Richard Meier

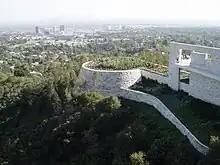
Getty Center

Although Meier was an acclaimed architect for years, his design for the Getty Center, a large museum complex in Los Angeles (completed 1997), brought him an elevated level of recognition. Other notable commissions from this period include museums such as the Barcelona Museum of Contemporary Art in Spain (completed 1995) and the Paley Center for Media in Beverly Hills, California (completed 1996); The Hague, The Netherlands City Hall (completed 1995) and San Jose City Hall (completed 2005); commercial buildings such as the reconstruction of City Tower in Prague, Czech Republic (completed 2008); and residential buildings such as 173 and 176 Perry Street in the West Village of Manhattan (completed 2002) and Meier on Rothschild in Tel Aviv, Israel (completed 2015).